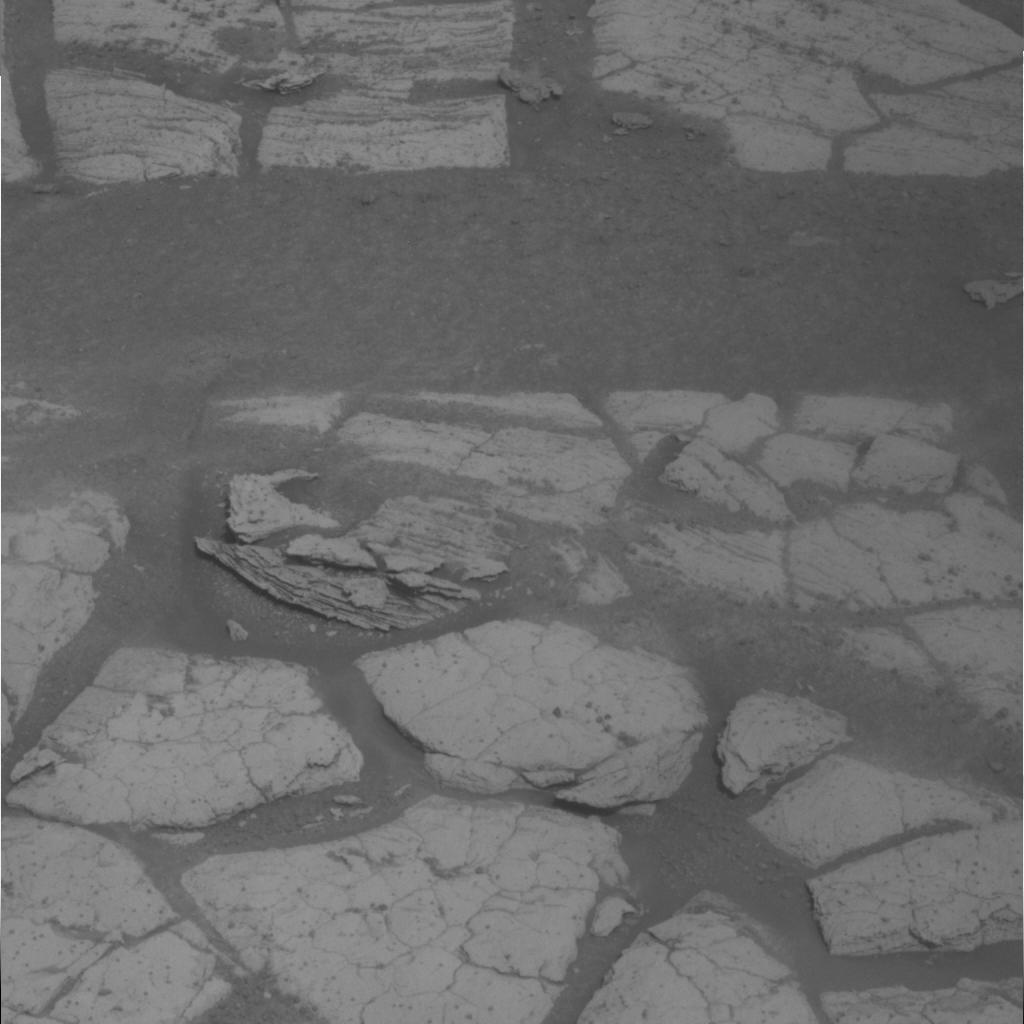
Surface features visible: Rock Outcrops, Clasts, Rock (Linear Features), Soil, Nearby Surface